James Greenleaf

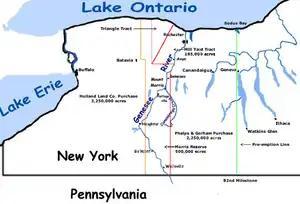
Map of New York state showing the Phelps and Gorham Purchase, Morris Reserve, and other tracts

Greenleaf first approached his existing business partner, James Watson, with an offer to finance the purchase of the lots and the construction on them. Watson declined, and Greenleaf dissolved their partnership. Greenleaf then turned to Morris, then the richest man in America and a speculator in millions of acres of land.